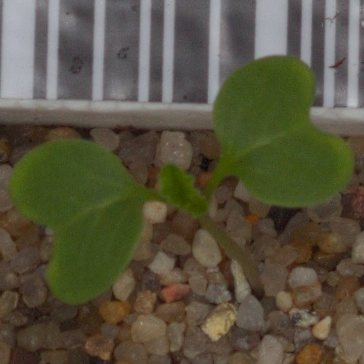
Label: charlock